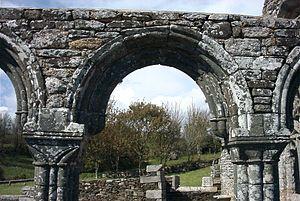
Chapelle de Languidou
Le Pays Bigouden, anciennement Cap Caval, est une aire culturelle du sud-ouest du département français du Finistère, en région Bretagne.
La chapelle de Languidou est située dans la commune de Plovan, en Bretagne. D'un point de vue administratif, elle est dans le département du Finistère, arrondissement de Quimper. D'un point de vue ethnographique, elle est dans le Pays Bigouden, en Basse-Cornouaille.
L’École de Pont-Croix, expression inventée par l'architecte Charles Chaussepied, est un style des XIIIᵉ et XIVᵉ siècles qui marque profondément l'architecture religieuse du Cap Sizun et du Cap Caval, anciens doyennés du sud-ouest de la Basse-Cornouaille, en Bretagne.